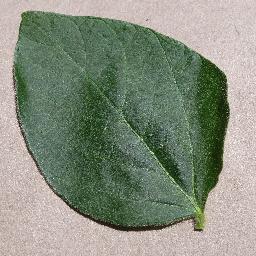
Label: Soybean___healthy